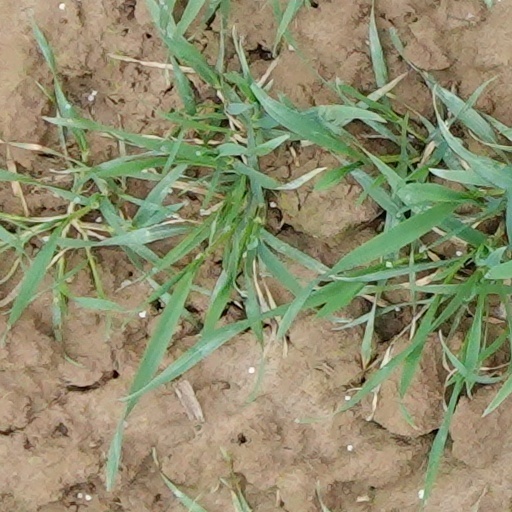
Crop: wheat